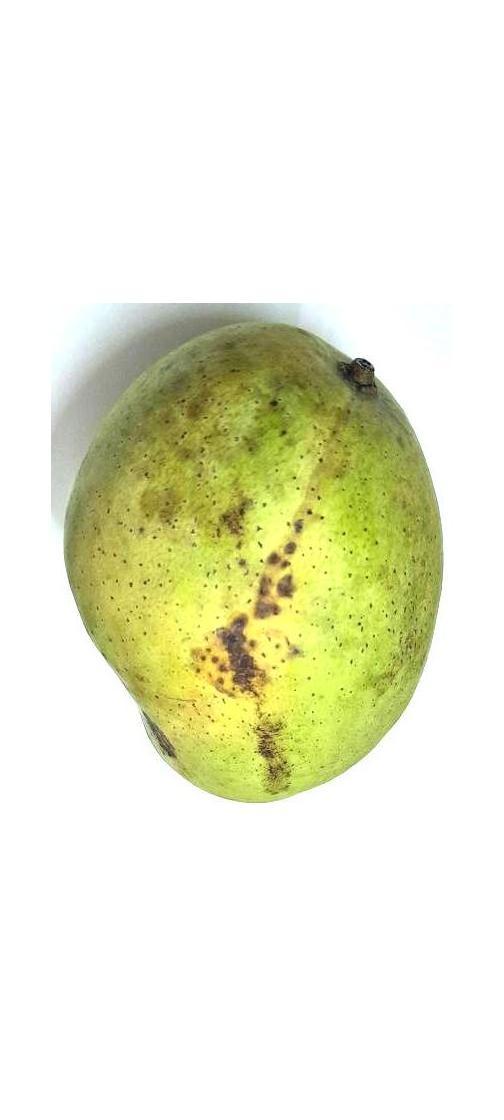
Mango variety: Fazli Shurmai